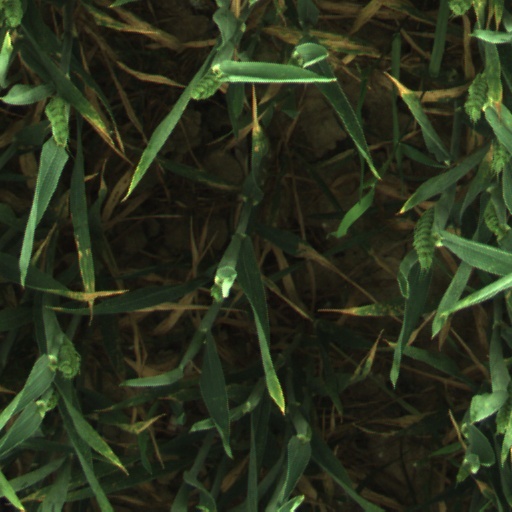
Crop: wheat